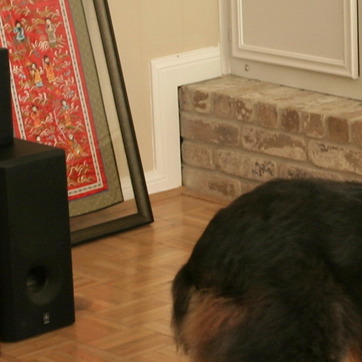
Material: brick